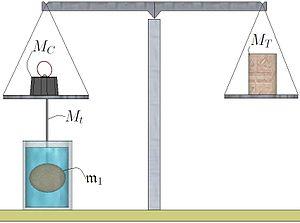
Mesure de la densité relative d'un corps solide (Site "" Fascicules de physique. LEZE-LEROND "".)"
La densité ou densité d'un corps ou densité relative d'un corps est le rapport de sa masse volumique à la masse volumique d'un corps pris comme référence.